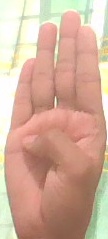
ASL sign: B